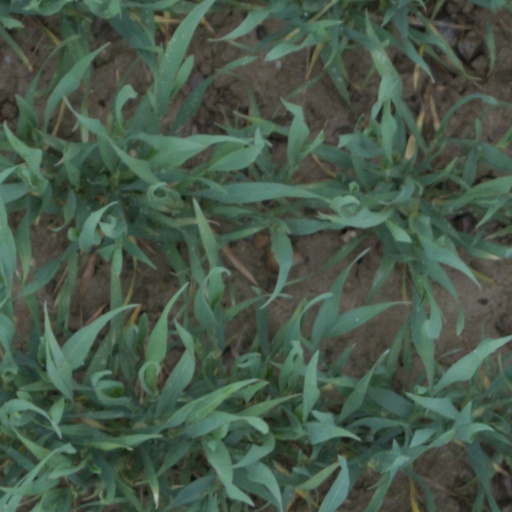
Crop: wheat